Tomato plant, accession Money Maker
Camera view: bottom (45 deg); turntable rotation: 180 degrees
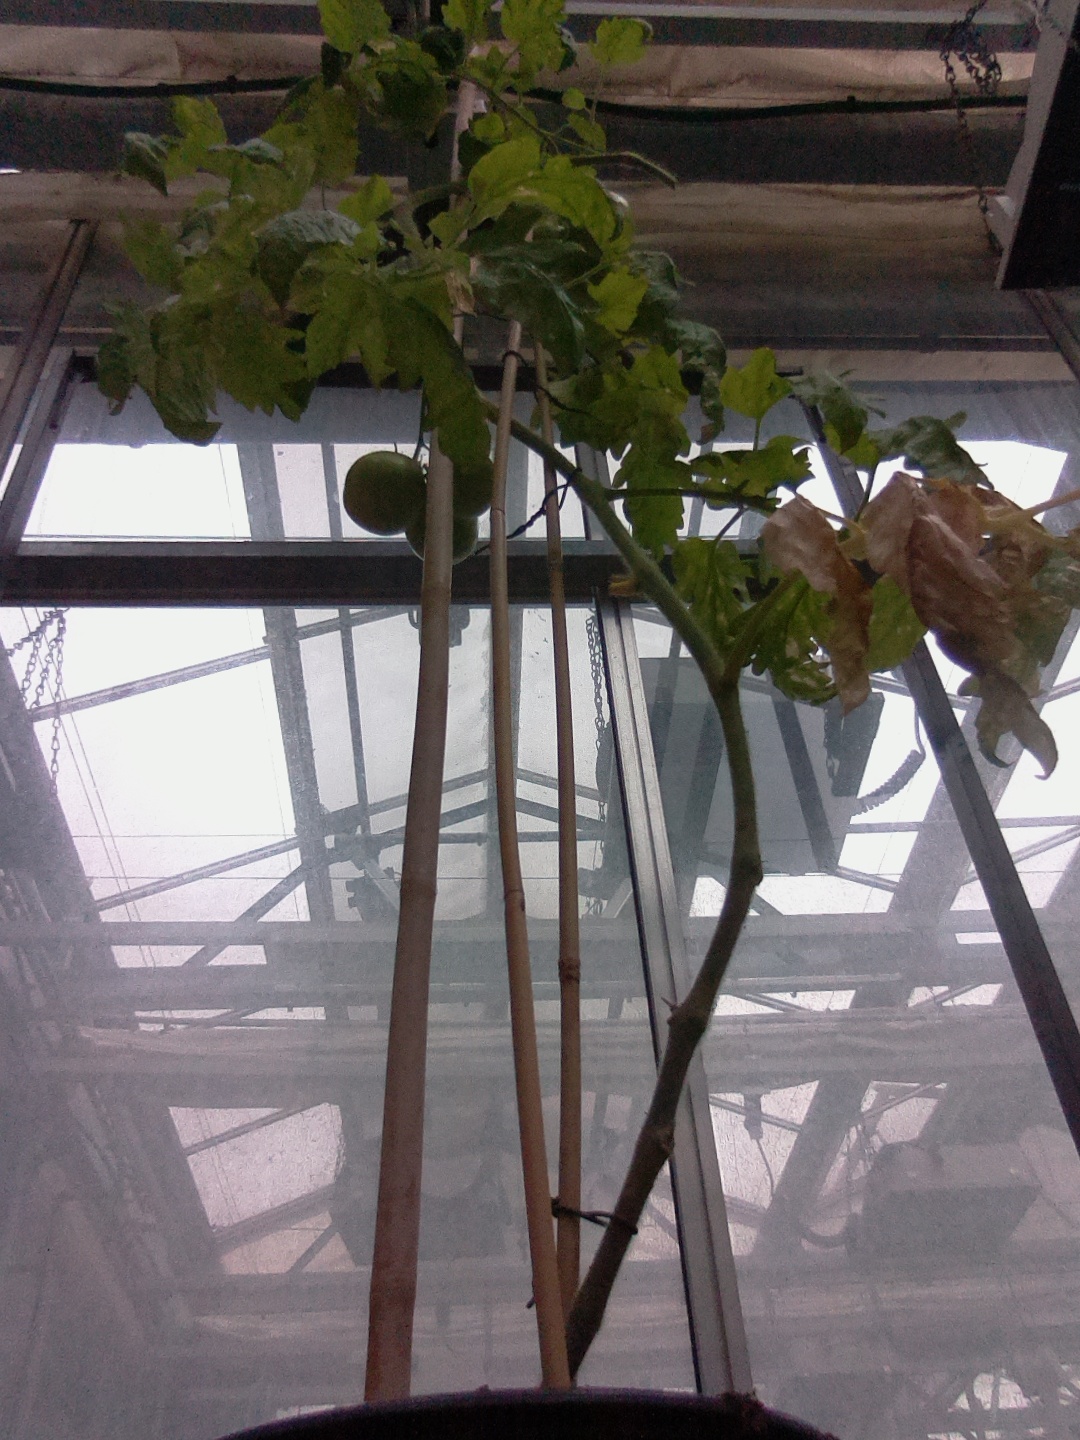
BBCH growth stage 79: 90% -100% of final fruit size